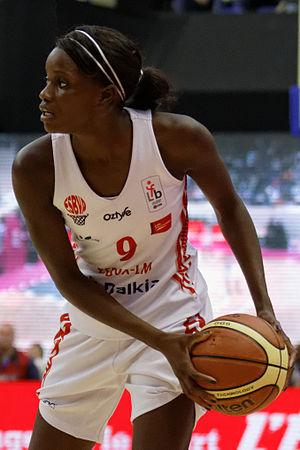
Le Cavigal Nice Basket 06, est un club français de basket-ball appartenant à la LFB, la première division du championnat de France. Le Cavigal monte en LFB après son titre de championne de France en Ligue 2 la saison 2010-2011. Le groupe connaît un démarrage difficile en première division et doit attendre le 19 novembre 2011 pour gagner son premier match de la saison.
Johanne Gomis épouse Halilovic, née le 11 juillet 1985 à Nogent-sur-Oise, est une joueuse de basket-ball française de 1,77 m évoluant au poste d'ailière.